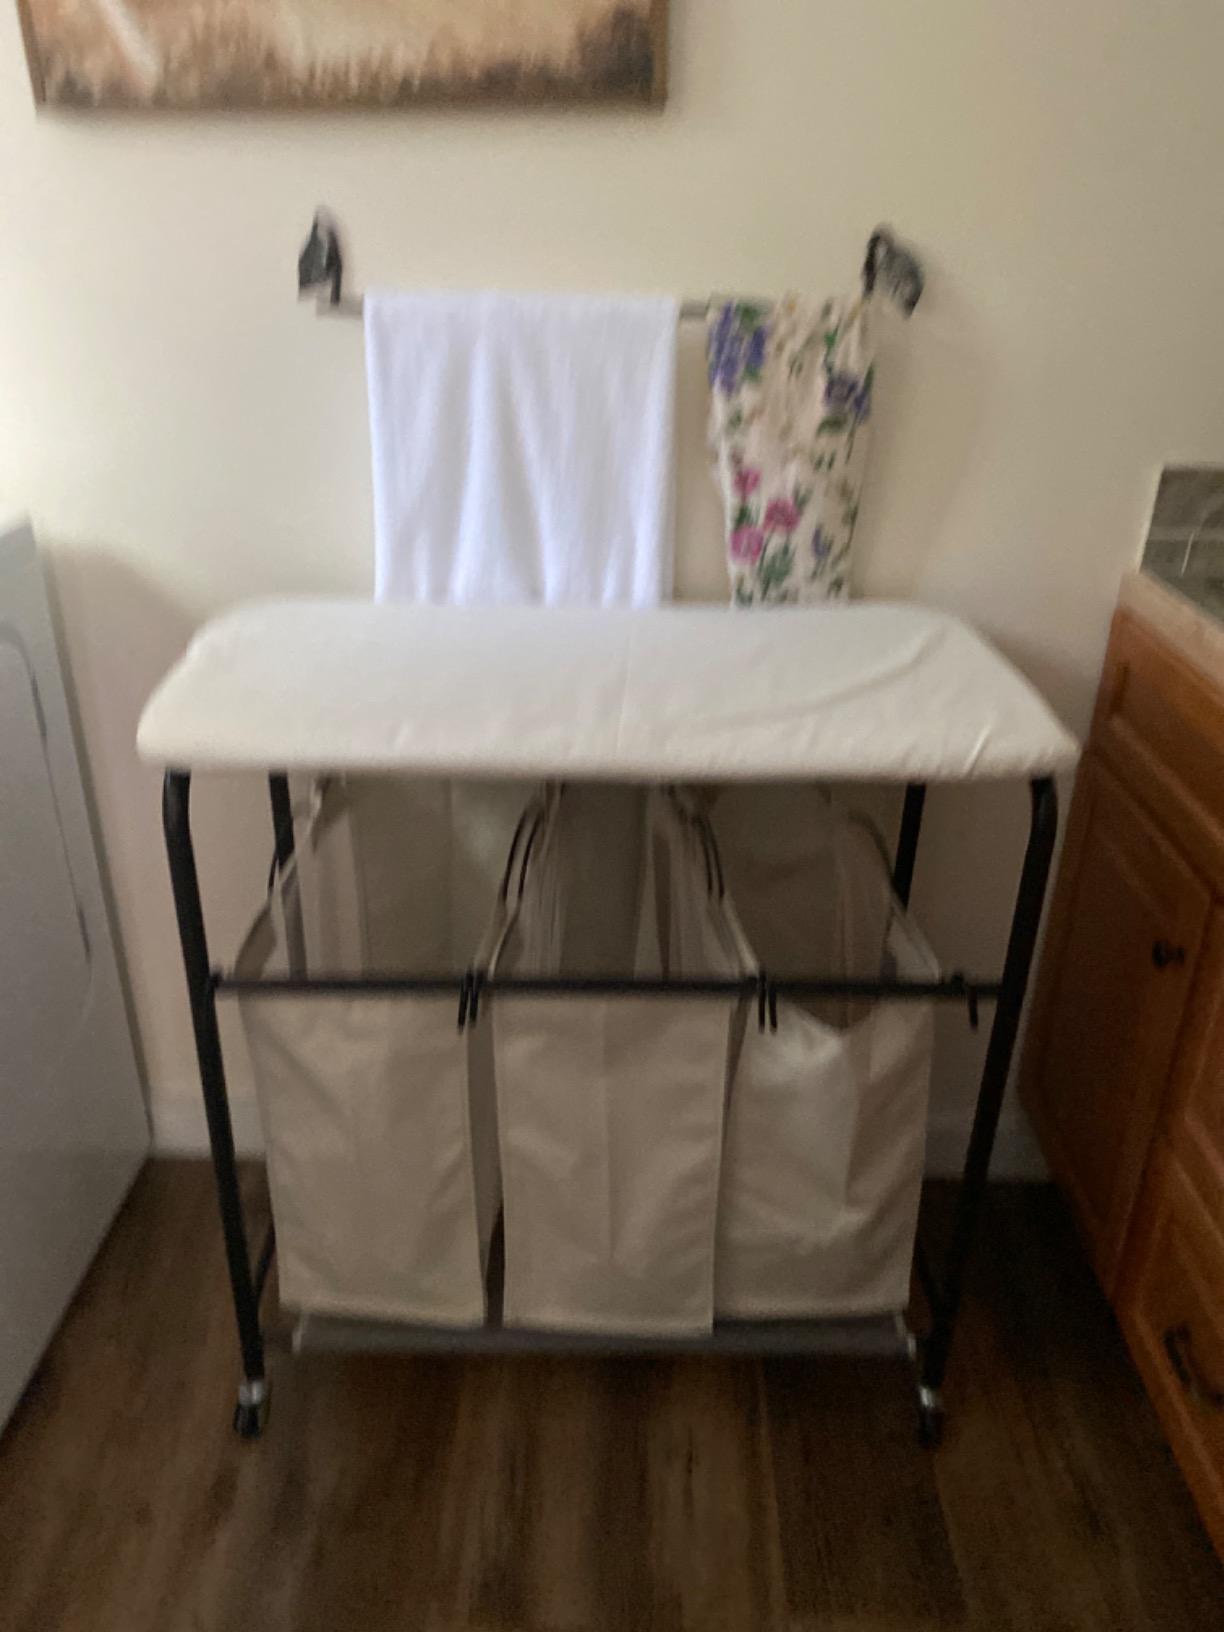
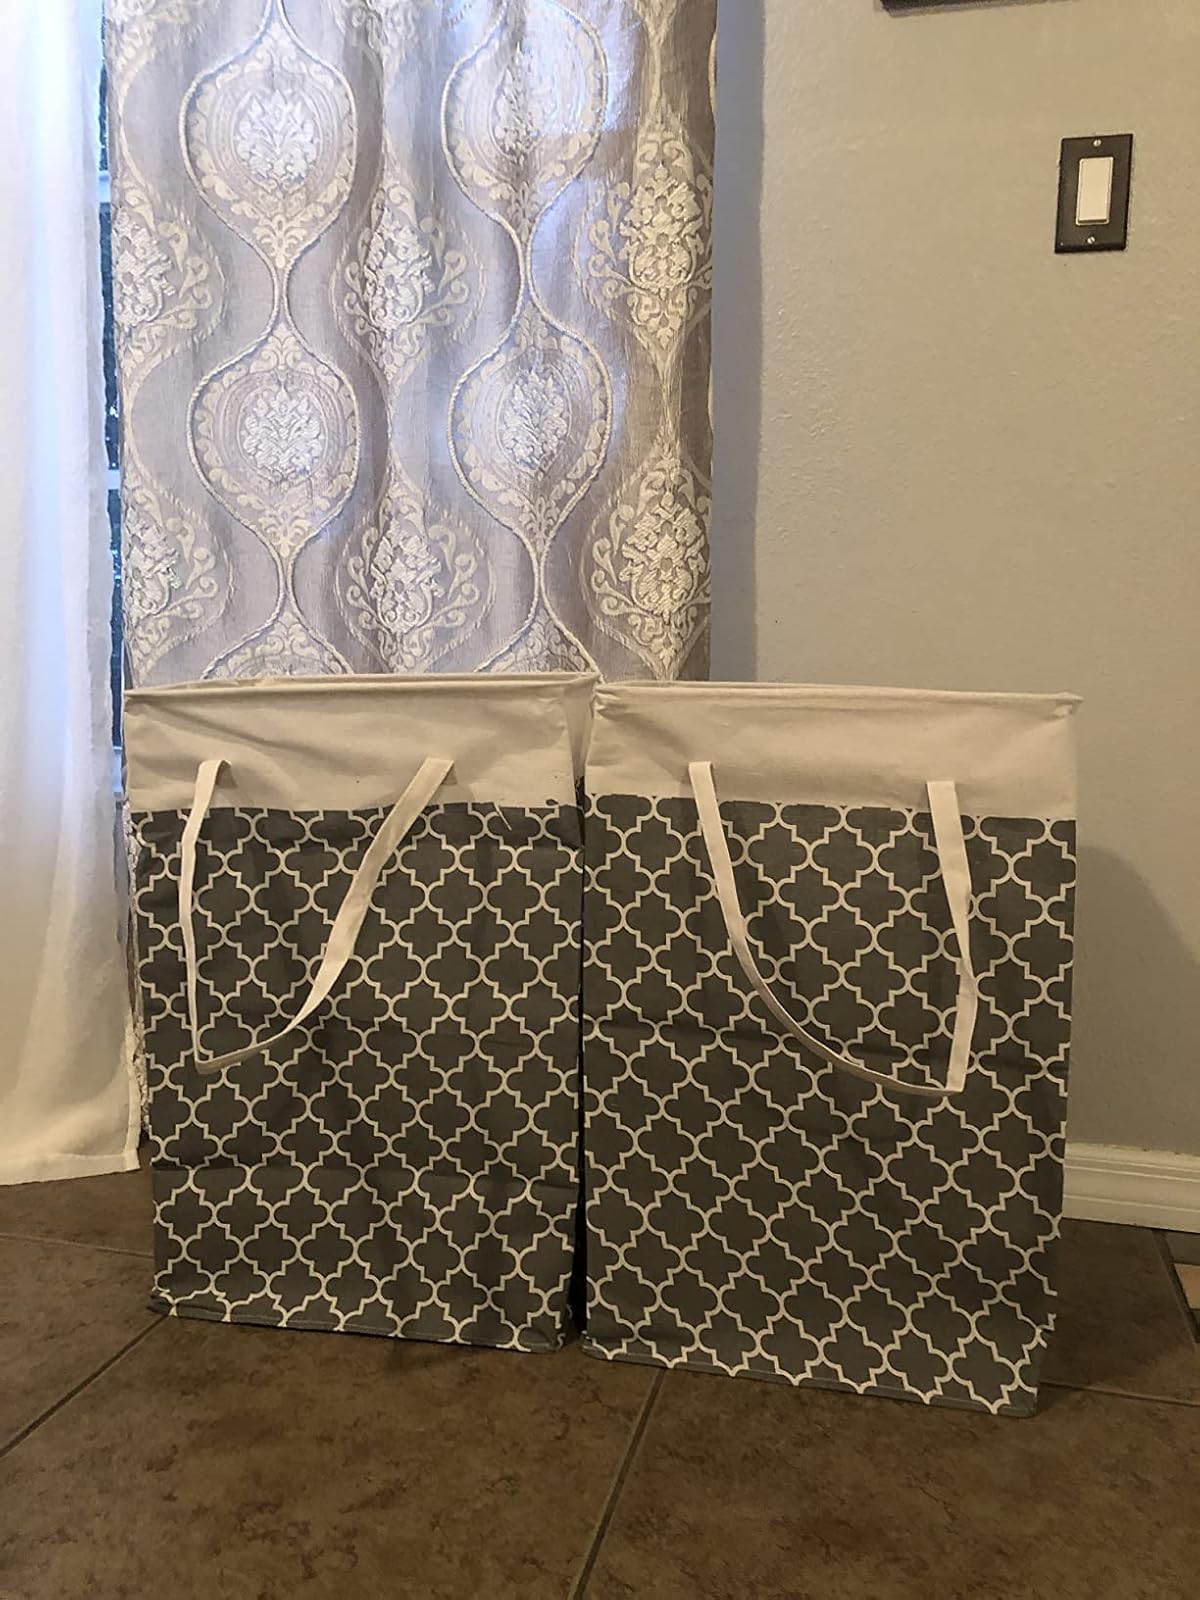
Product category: items_hamper
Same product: no